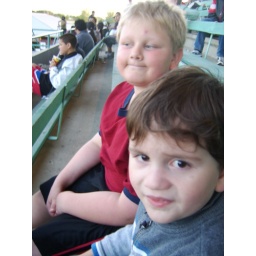
We bet $2 on the white horse - it came in last!!